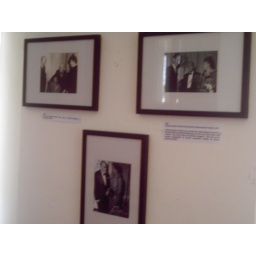
W.E.B. DuBois Museum pics on wall of DuBois' home in Accra